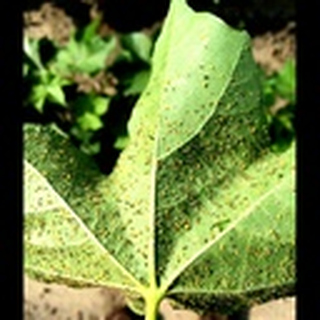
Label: cotton_aphids